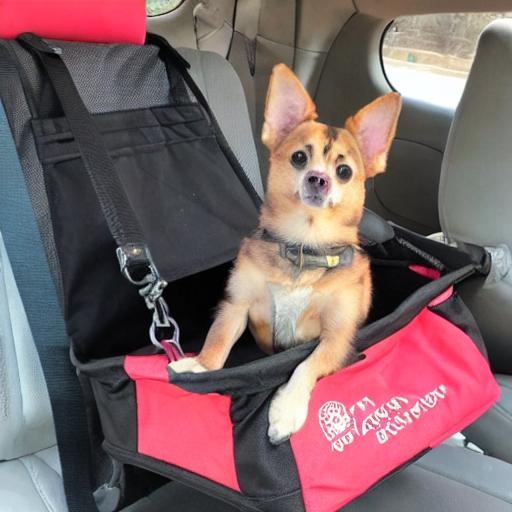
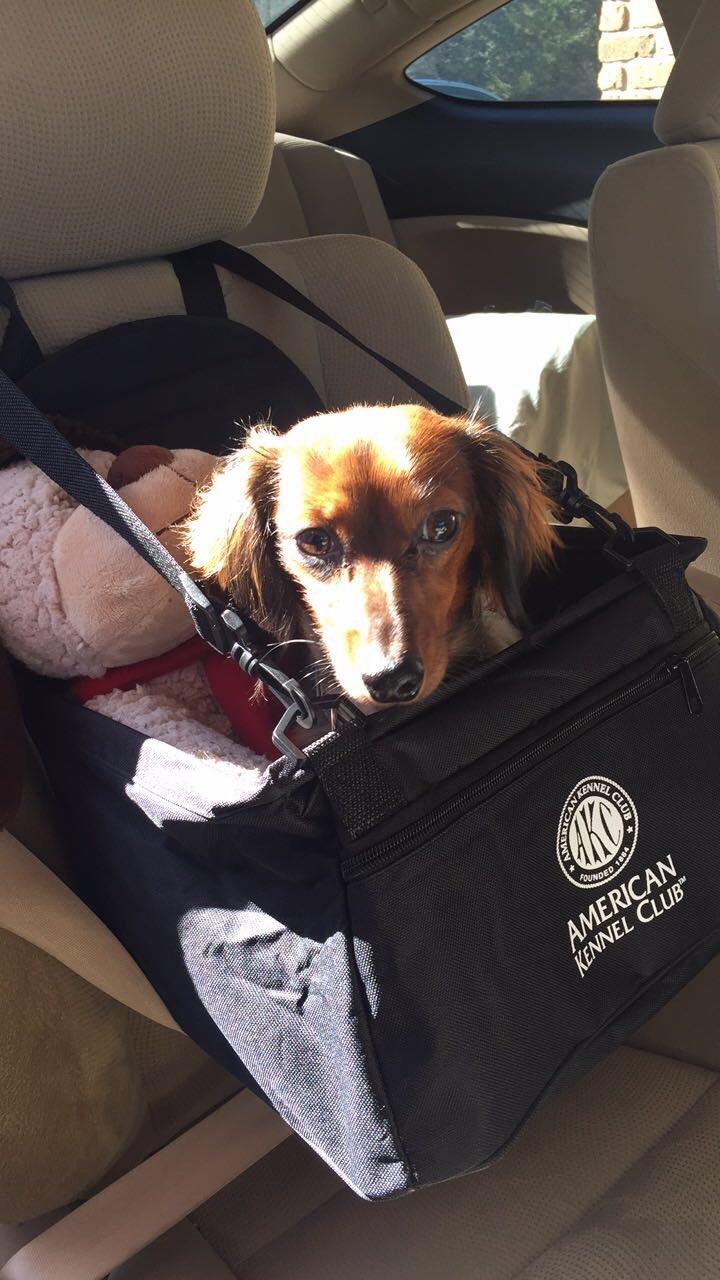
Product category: items_kennel
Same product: no